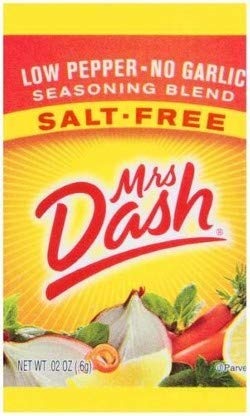
Item Name: Mrs Dash Low Pepper No Garlic Seasoning Packet, 0.02 Ounce -- 500 per case.
Product Description: Mrs Dash Low Pepper No Garlic Seasoning Packet, 0.02 Ounce -- 500 per case. People know and love Mrs. Dash . . . its the #1 salt-free seasoning! Use its perfect blend of herbs and spices to add delicious flavor to countless foods without contributing any salt or MSG. This particular Mrs. Dash product differs from Mrs. Dash Original Blend in that it has less pepper and no garlic. Ingredients Onion, Spices, Carrot, Lemon Juice Powder, Tomato, Citric Acid, Orange Peel, Oil of Lemon. Salt Free
Value: 500.0
Unit: Count

Price: 67.23